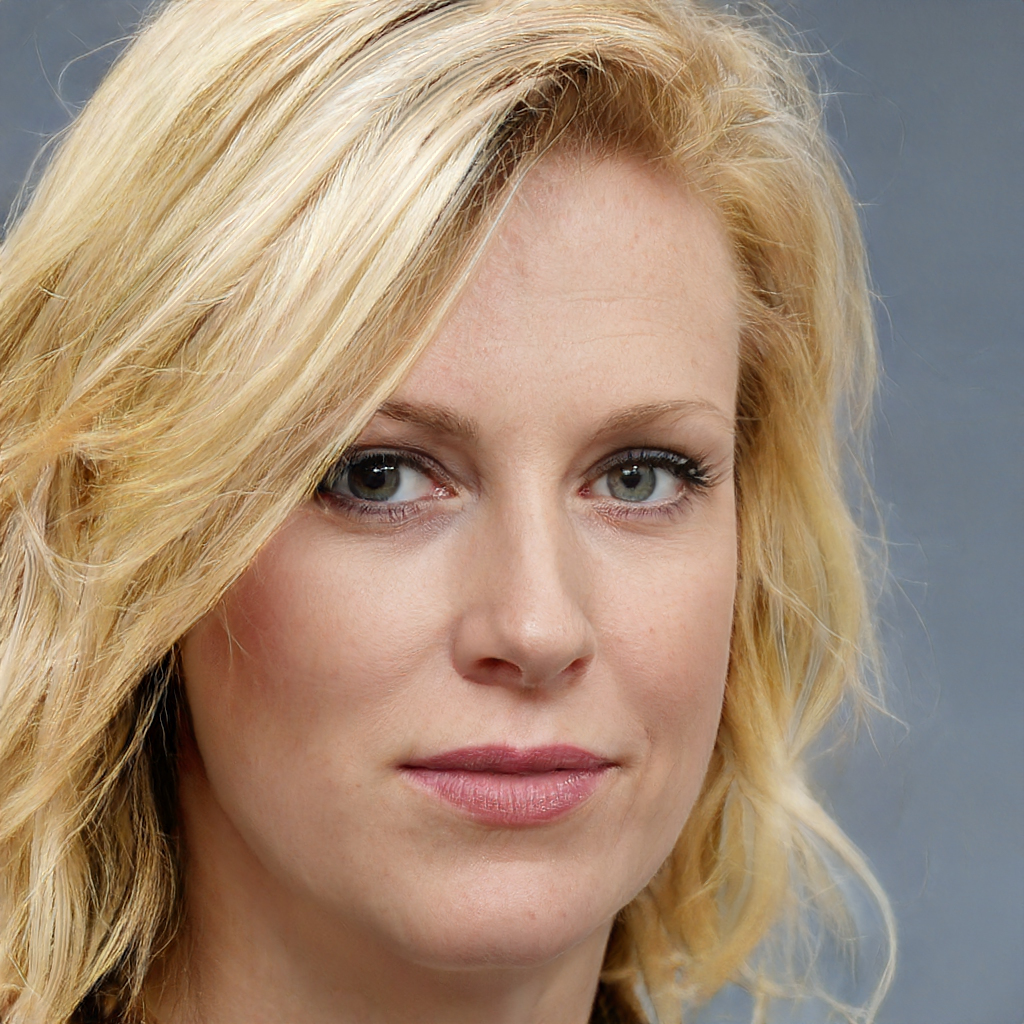
Label: Colored